How the West Was Won (film)

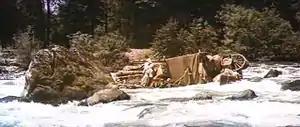
The settlers' raft is caught in rapids.

Zebulon Prescott and his family set out west for the frontier on the Erie Canal. They are pulled through the first section on a barge and then build rafts to continue on the Ohio River. Along the journey, they meet mountain man Linus Rawlings, who is traveling to Pittsburgh to trade his furs. Rawlings and Zebulon's eldest daughter, Eve, are attracted to each other, but he is not ready to settle down.